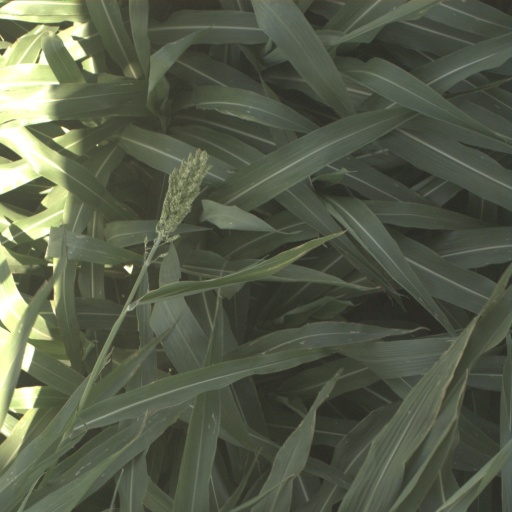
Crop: sorghum